Junior Eurovision Song Contest 2023

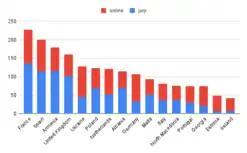
Distribution of points given by the juries and the audience

All participating broadcasters may choose to have on-site or remote commentators providing insight and voting information to their local audience. The European Broadcasting Union also provided international live streams of the contest through their official YouTube channel with no commentary.